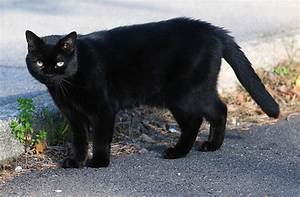
Label: gatto